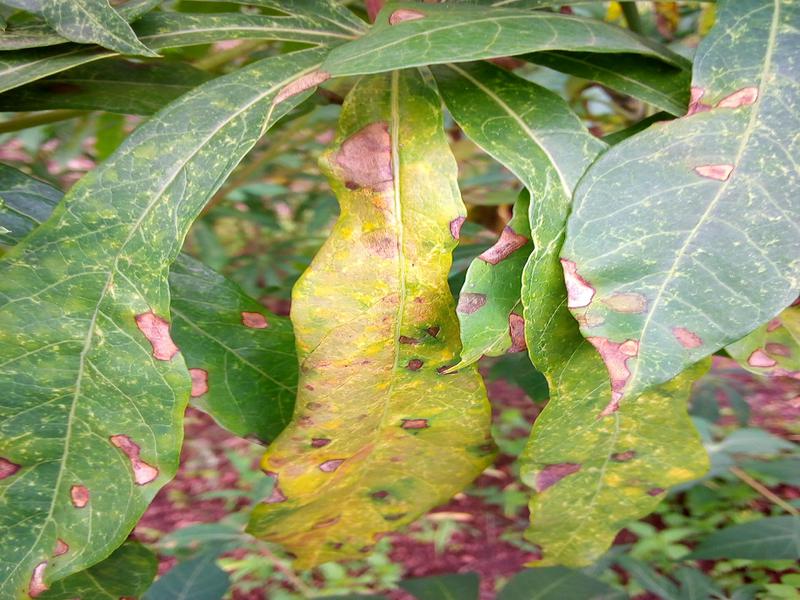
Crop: cassava
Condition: green_mottle